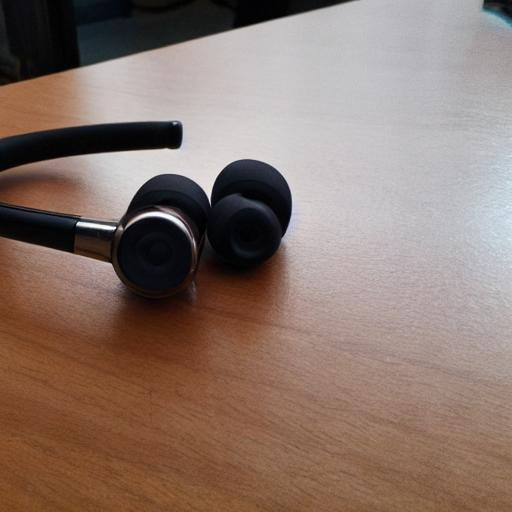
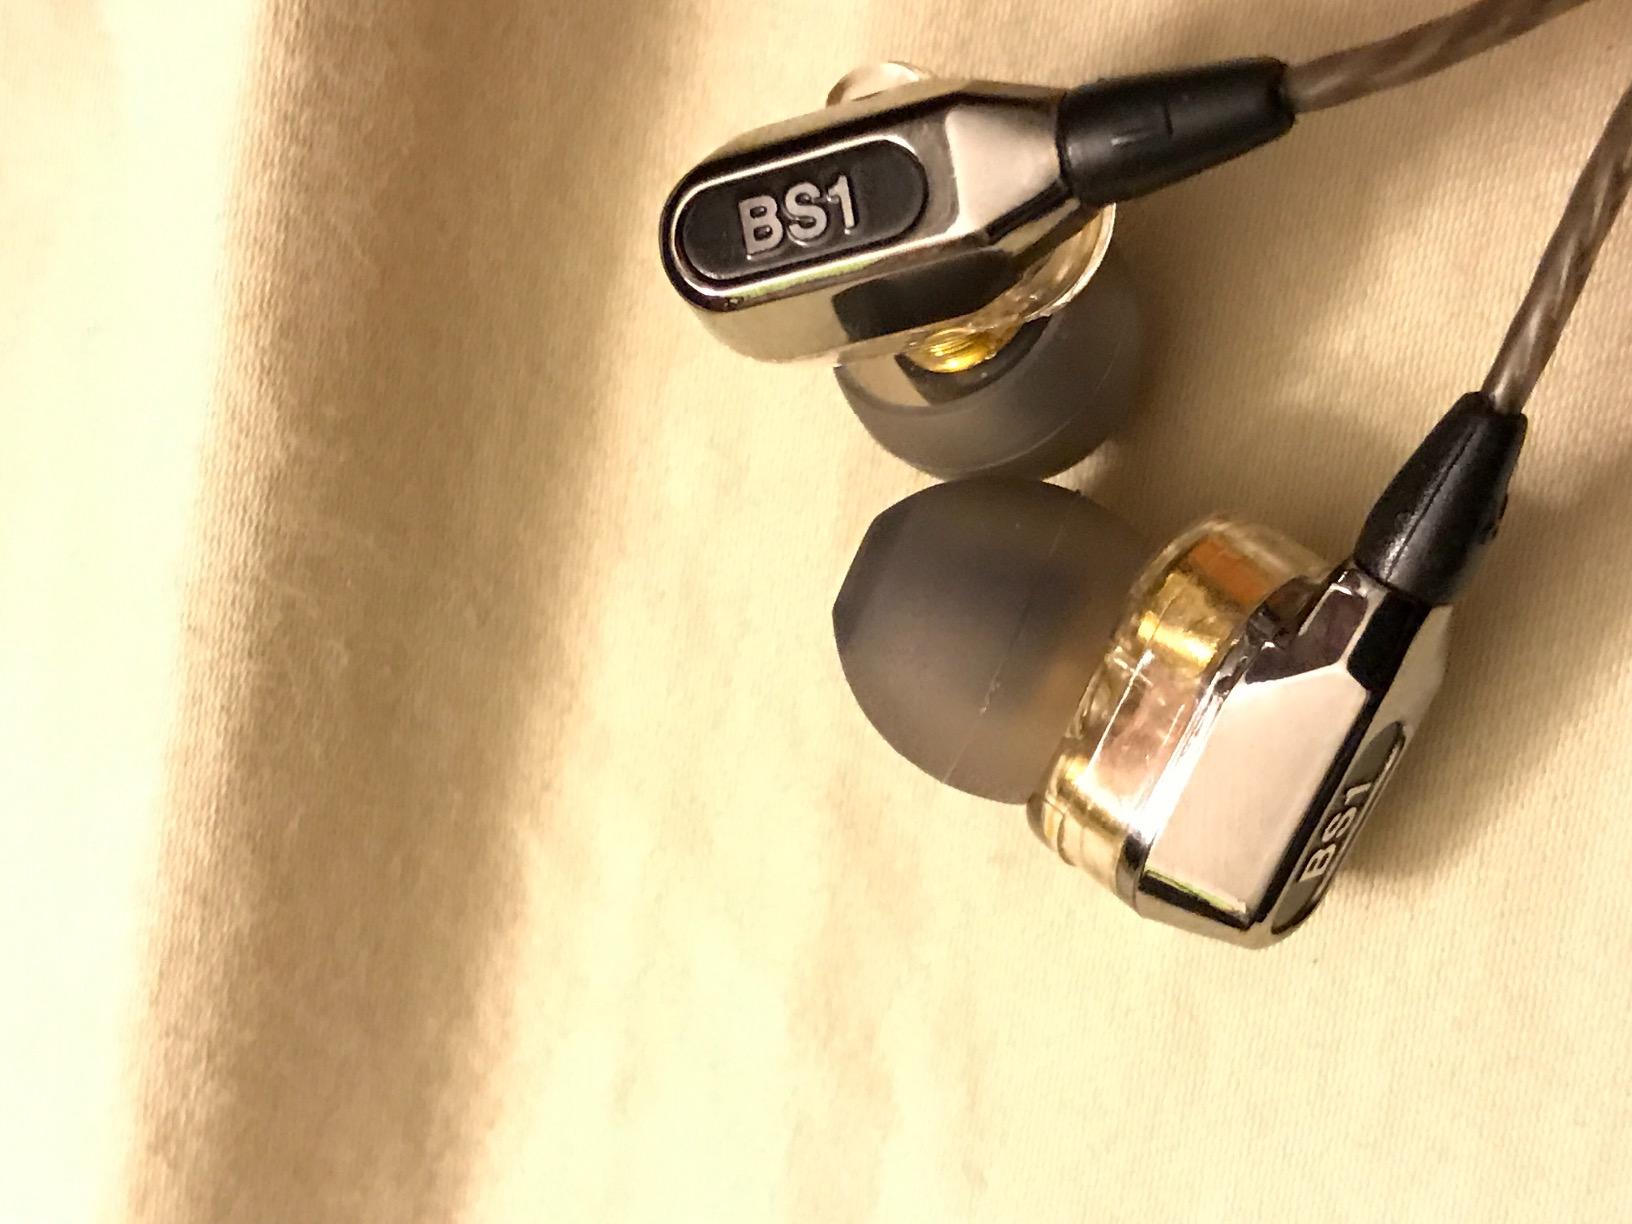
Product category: headphones
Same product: no